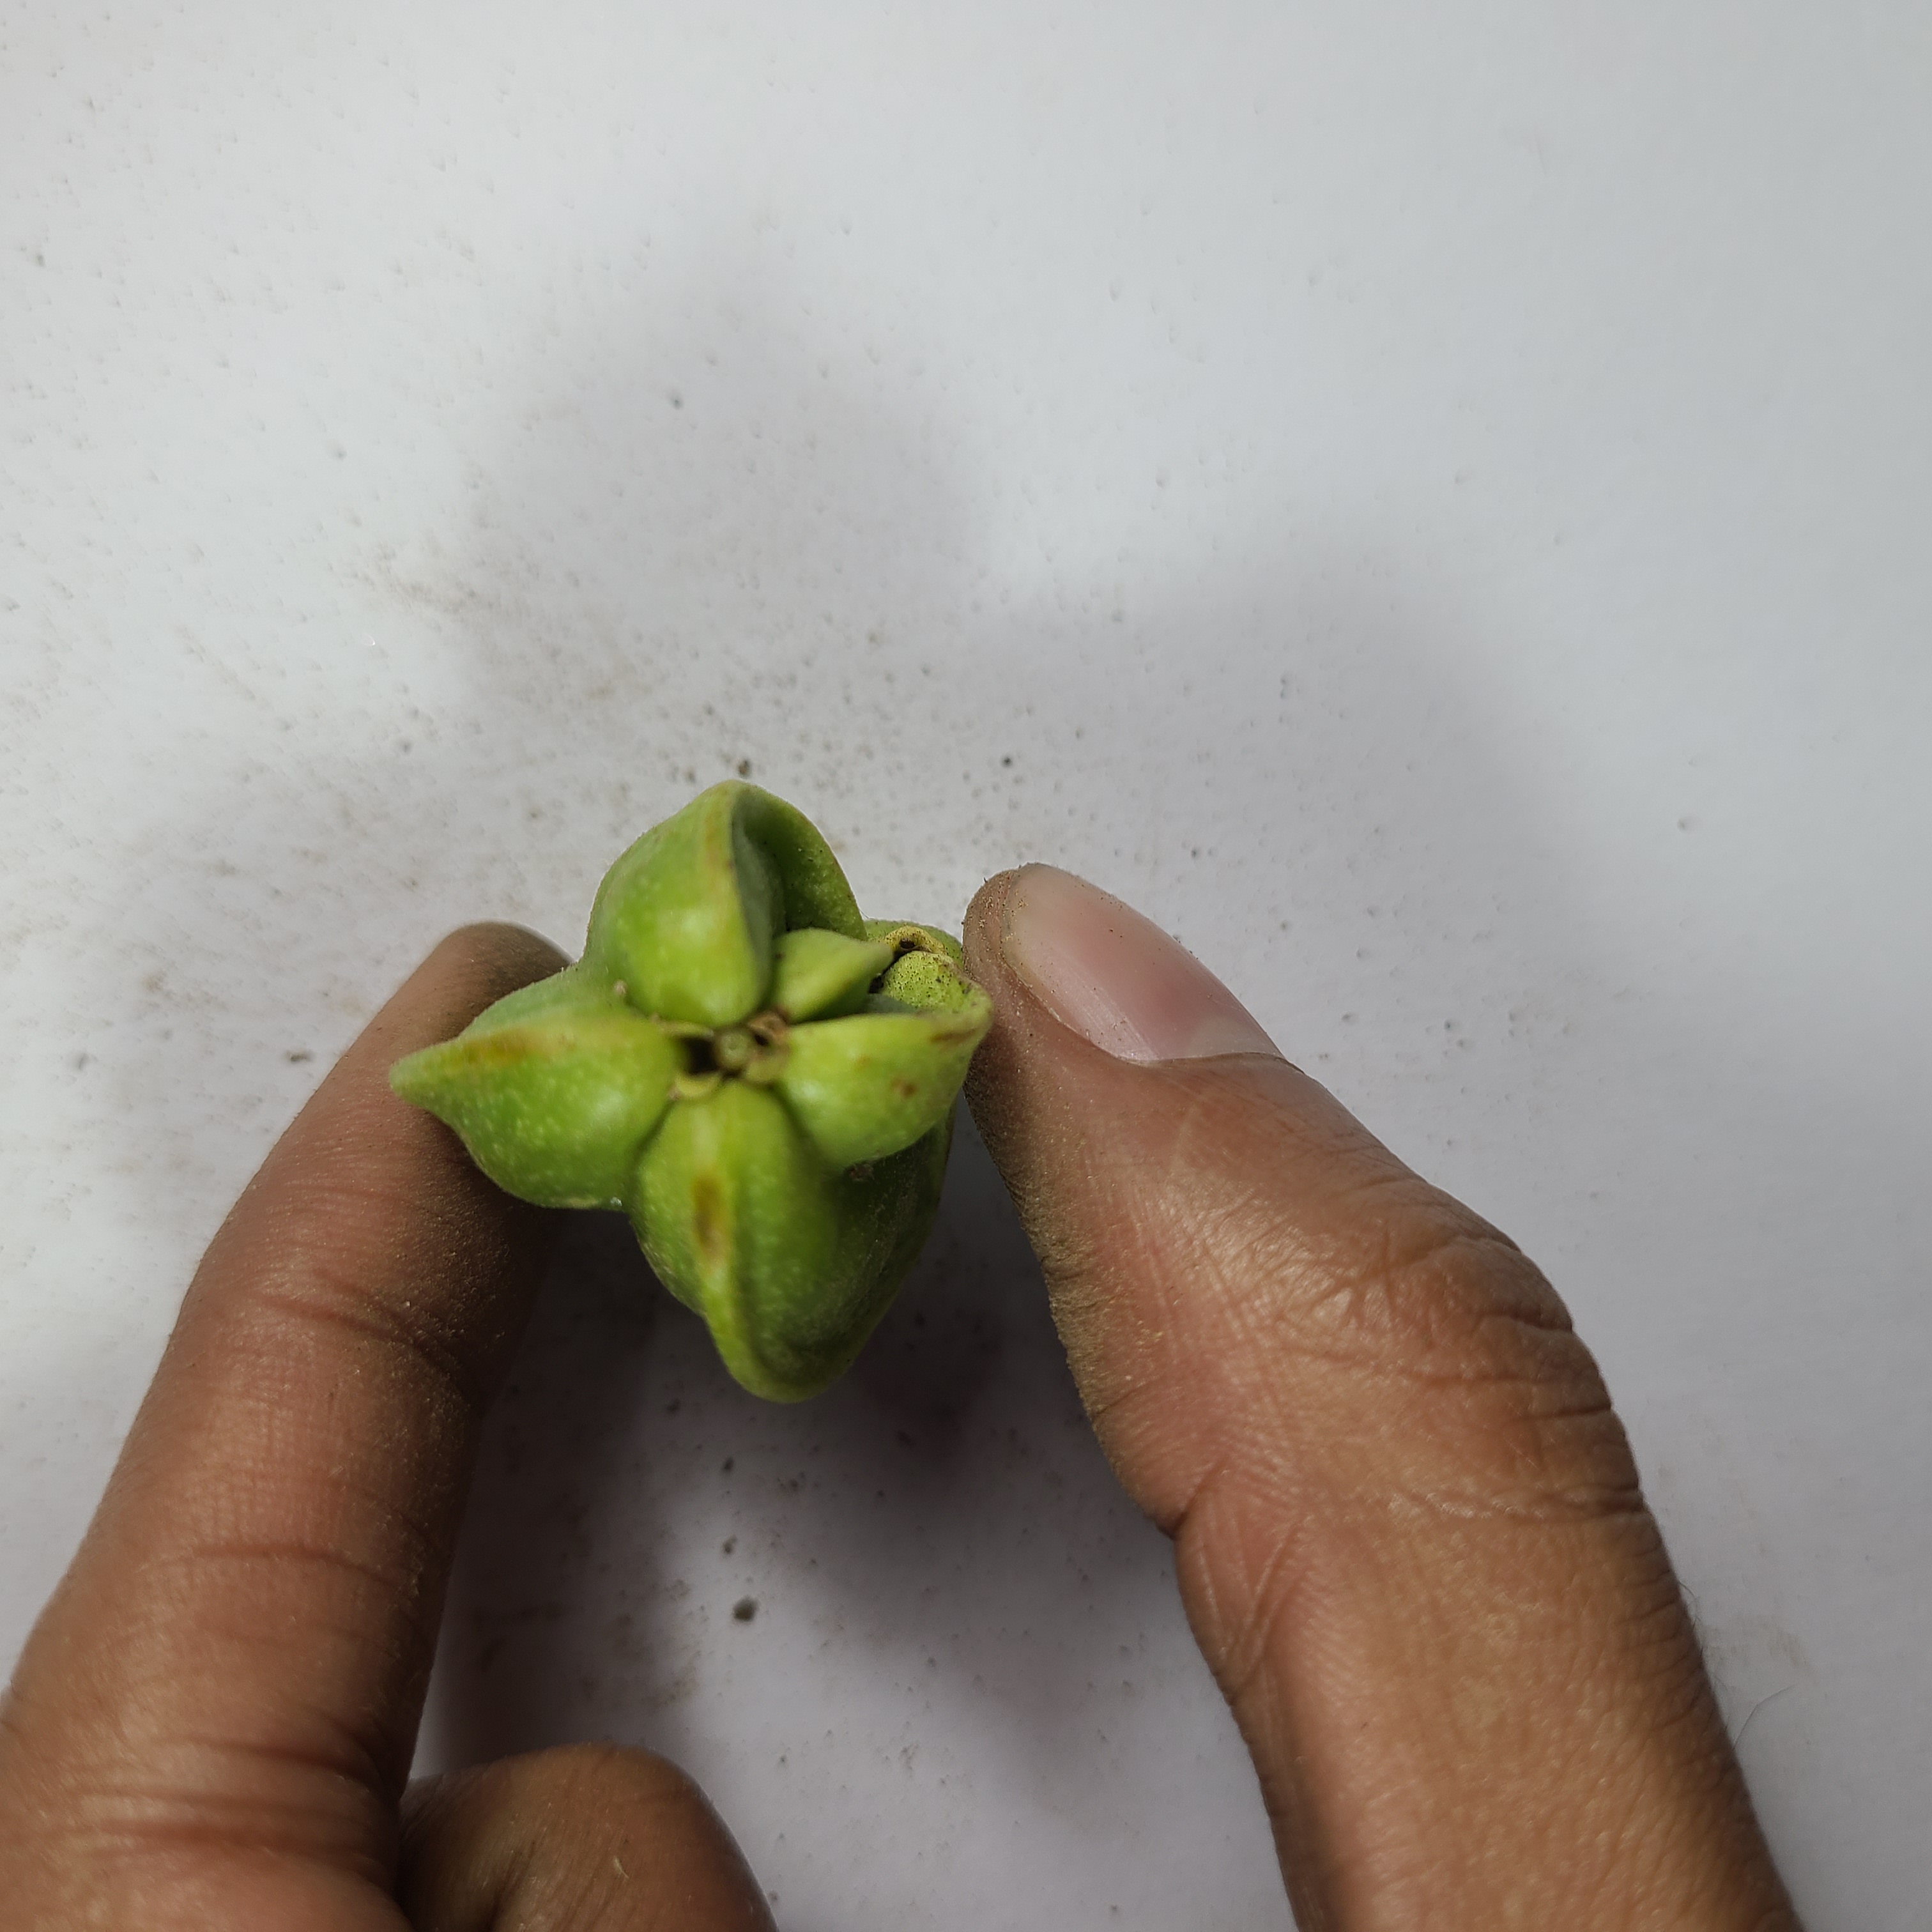
Label: Unhealthy Fruits